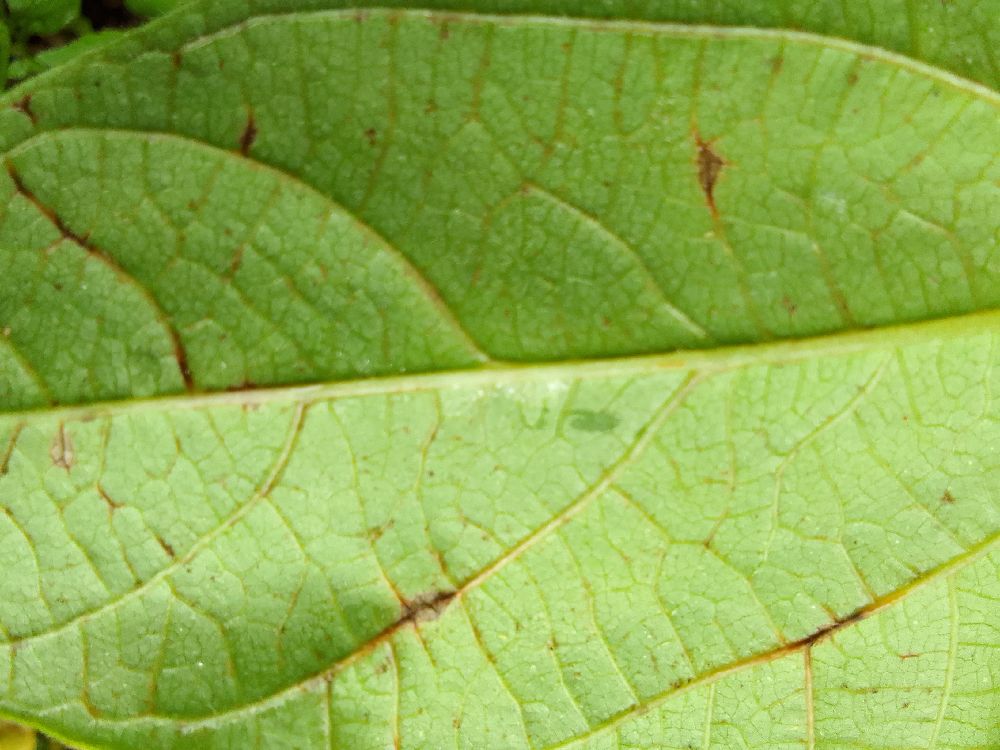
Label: anthracnose